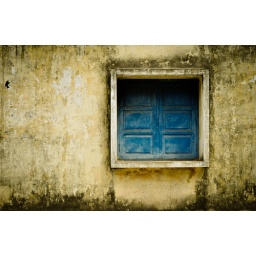
window within a wall